The Headline Woman

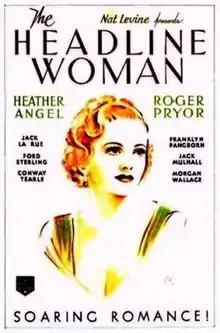

The Headline Woman is a 1935 American crime film directed by William Nigh and starring Heather Angel and Ford Sterling. Produced by Mascot Pictures it was distributed by the newly-formed Republic Pictures. The film was also known by the alternative title of The Woman in the Case in the United Kingdom.